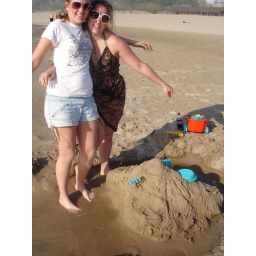
by the kitty castle